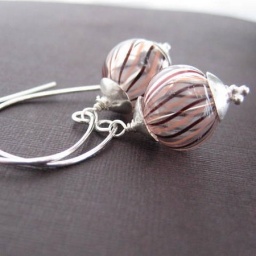
Lovely little swirly glass hand blown glass beads swing gently beneath sterling silver earwires.